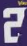
Number: 2